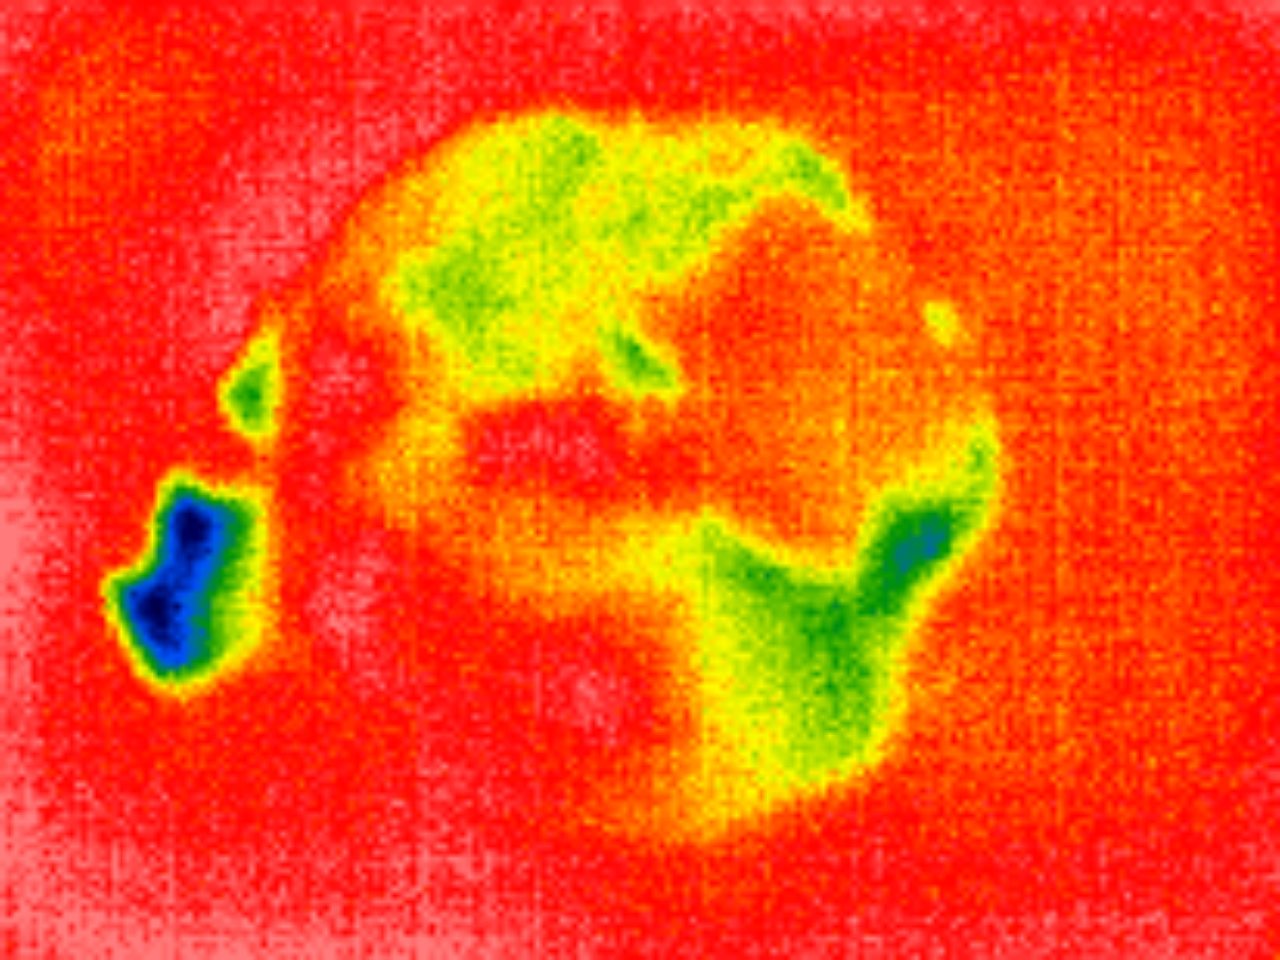
Label: Major Defect